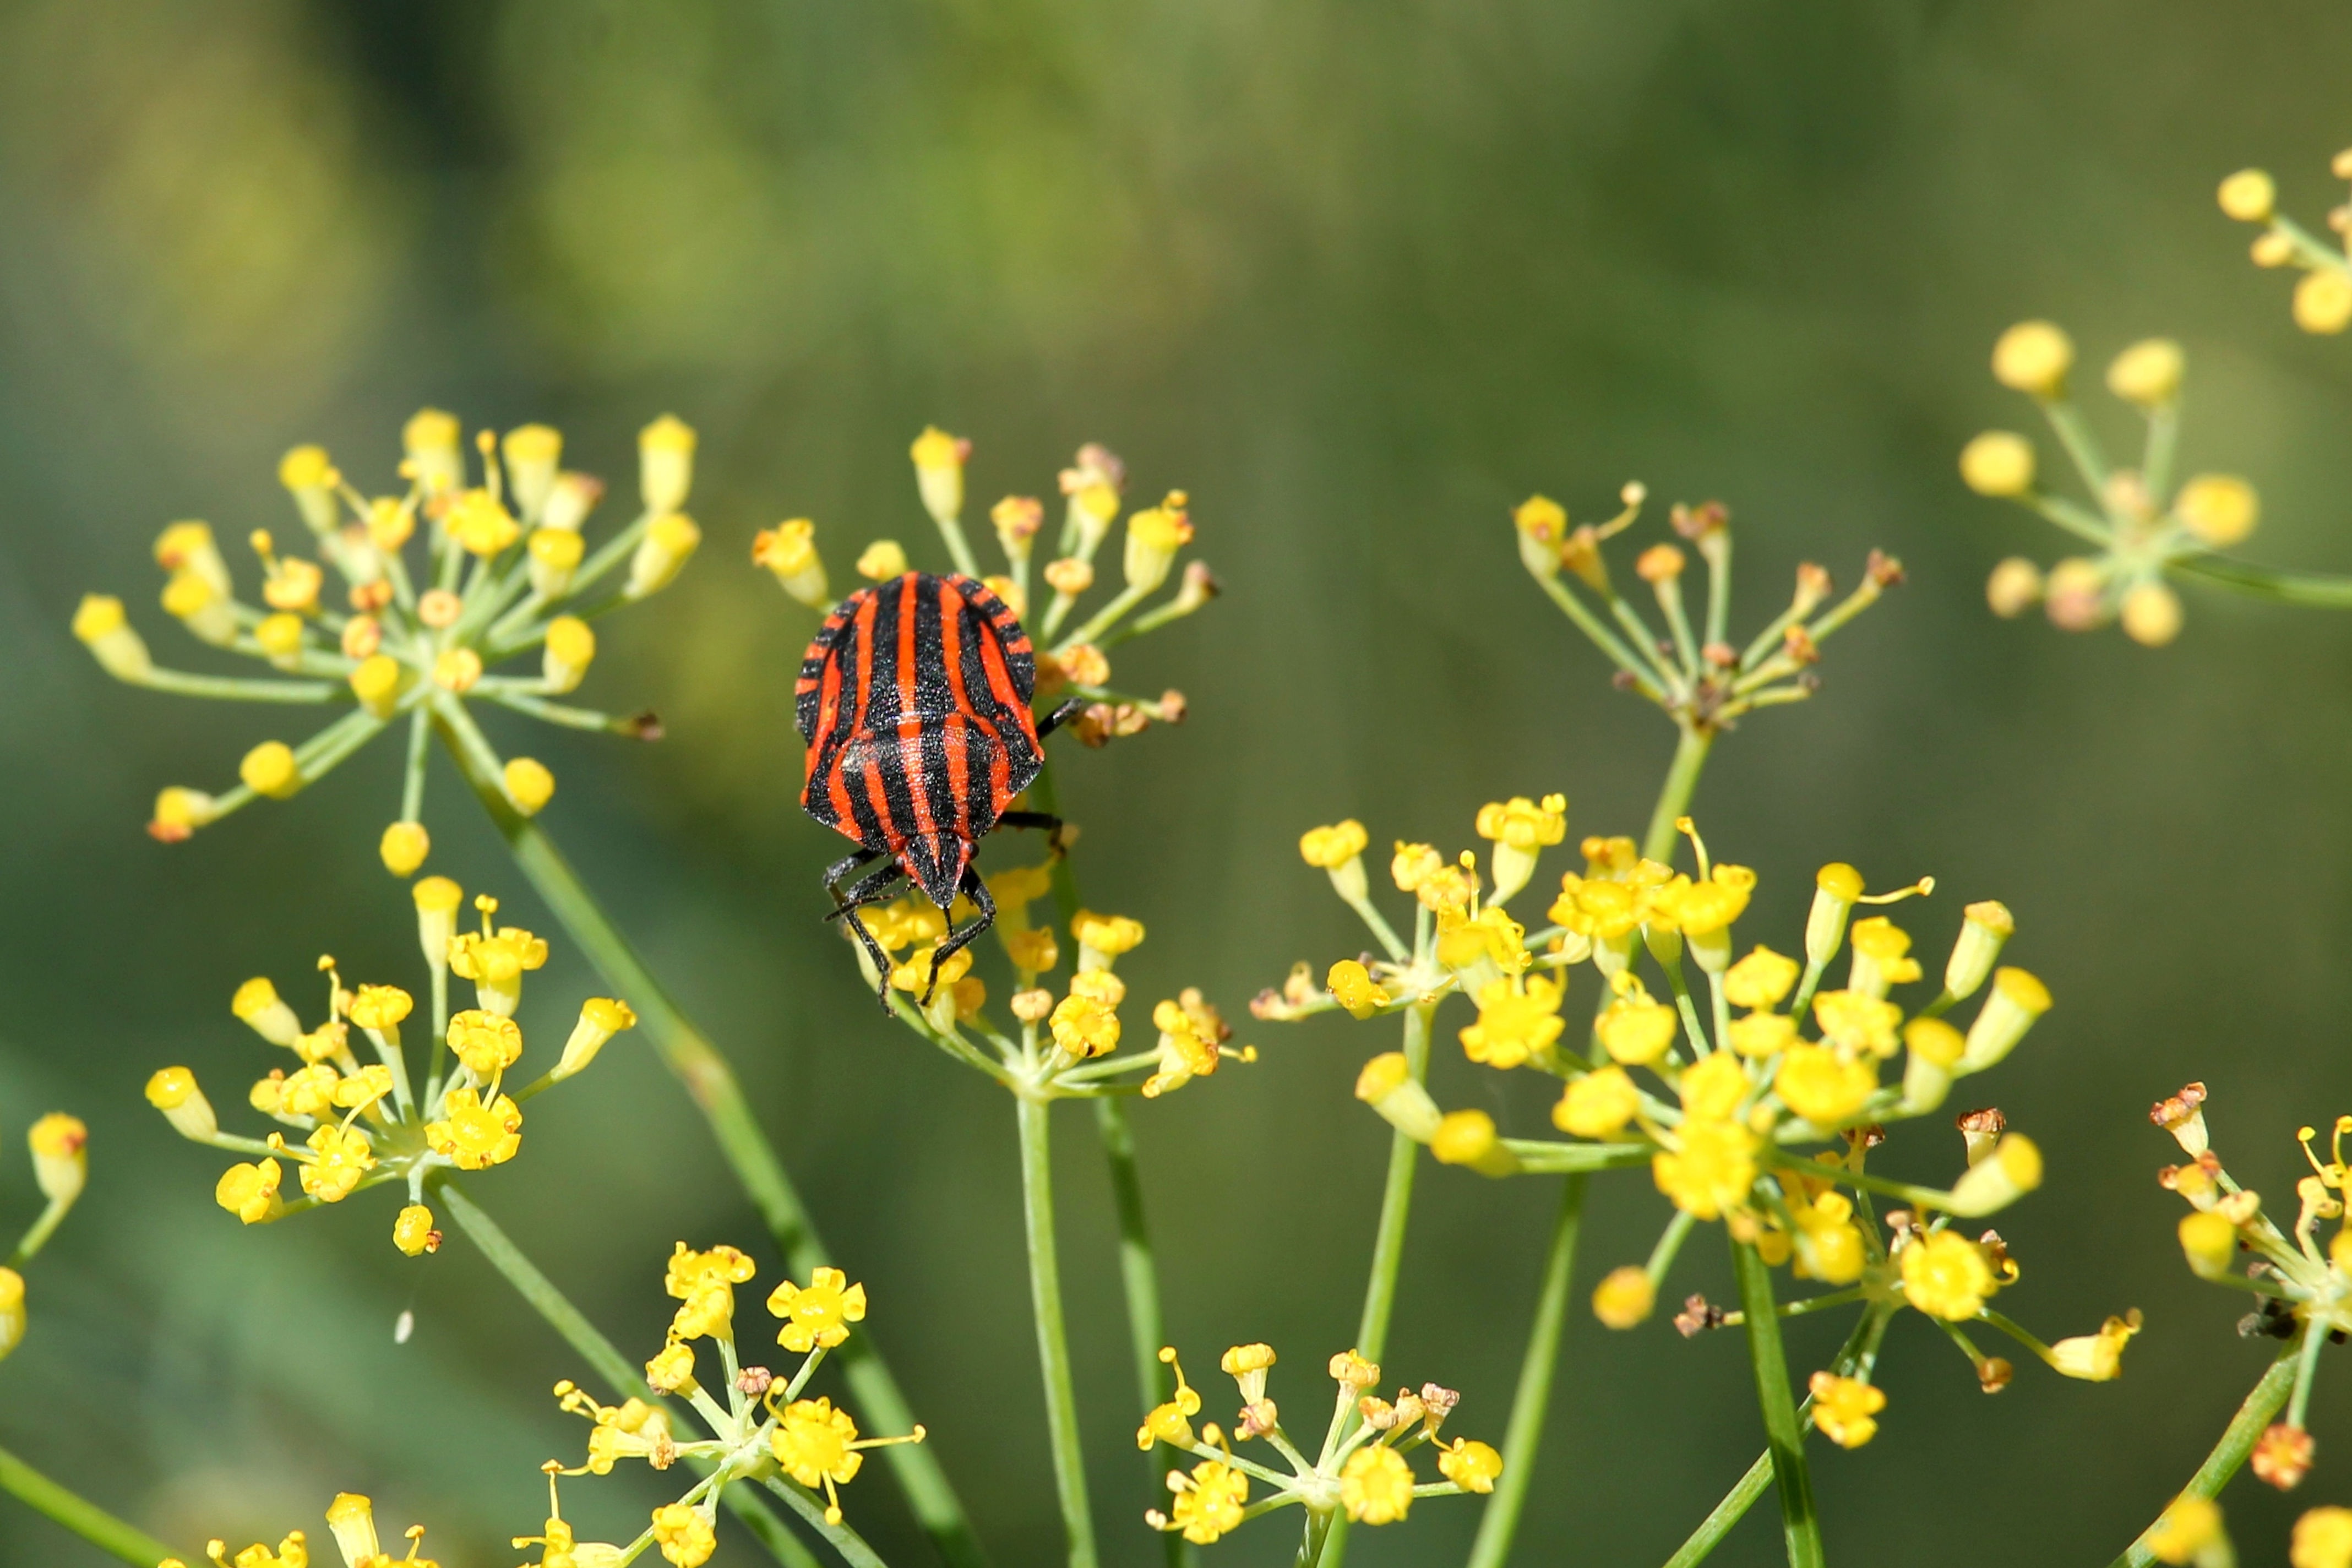
nature, branch, blossom, plant, meadow, prairie, flower, bloom, pollen, herb, produce, insect, bug, botany, yellow, flora, fauna, invertebrate, wildflower, shrub, nectar, macro photography, flowering plant, fennel, honey bee, fenchelb te, strip bug, land plant